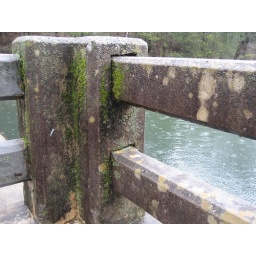
stone fence near dam at Cave Mountain Lake National Park, Virginia 2007 april 15 071